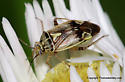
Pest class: lygus_bug